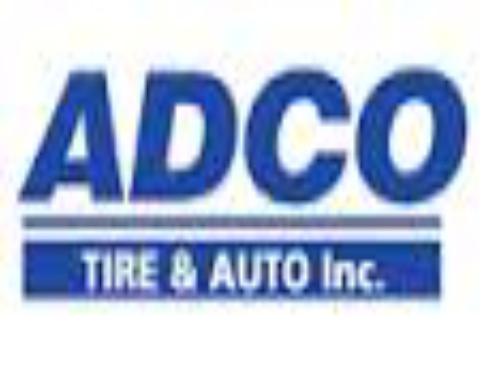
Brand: ADCO
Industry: Necessities